BOL4

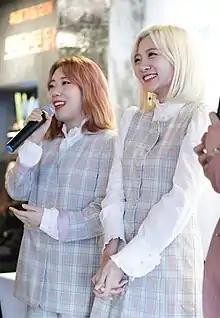
BOL4 in March 2018 Woo Ji-yoon (former)

BOL4, also known as Bolbbalgan4 or , is a South Korean musical act formed by Shofar Music in 2016. They appeared on "Superstar K6" in 2014 before signing a contract with their current agency. BOL4 was originally a duo consisting of Ahn Ji-young and Woo Ji-yoon. They debuted with the single "Fight Day" from the mini-album "Red Ickle" on April 22, 2016. The group's name in English comes from the first syllable of the Korean word ("puberty"), which is pronounced the same as the Sino-Korean numeral four.